In the Name of the Grandfather

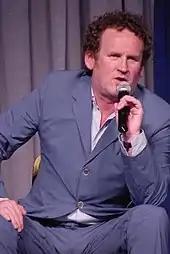
Colm Meaney guest starred as Tom O'Flanagan.

The initial airing of the episode on Sky1 in the United Kingdom drew an average of 957,000 viewers with a 4.7 share of the audience. The initial broadcast on Sky1 in Ireland was watched by 511,000 viewers, with a 33 share. The episode became the most watched Sky1 broadcast in Ireland, breaking the previous record set in April 2004. The episode also had a 60.5 share of child viewers and a 40 share of the 15- to 24-year-old demographic, both records.